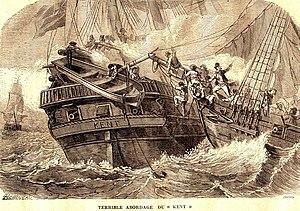
Le Kent, lancé en 1799, est un Indiaman de la Compagnie britannique des Indes orientales. Lors de son premier voyage en 1800 vers le Bengale et le Bengkulu, il est capturé près de l'embouchure du Gange par le corsaire français Robert Surcouf.